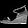
Label: Sandal